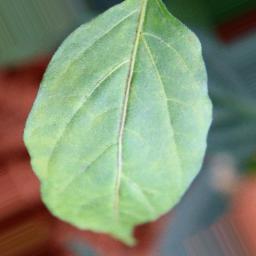
Label: healthy